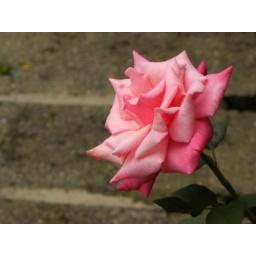
pink rose in park in red wing